Lola Astanova

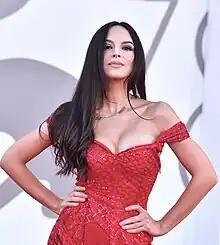
Lola Astanova at the 78th Venice International Film Festival in 2021.

Astanova was born in Tashkent, USSR. Her mother was a piano teacher and her father was a mechanical engineer. At age six, Astanova entered the V. Uspensky Specialized School of Music for Gifted Children, studying under Professor Tamara Popovich. She later studied under Lev Naumov.